Gholamreza Shariati

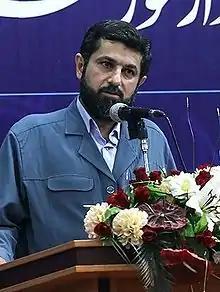
Gholamreza Shariati

Gholam Reza Shariati (born 1972 in Behbahan) is an Iranian reformist politician, who is the former head of Institute of Standards and Industrial Research of Iran. He was the former governor of Khuzestan Province from 2016 to 2021. Shariati was born in Behbahan.